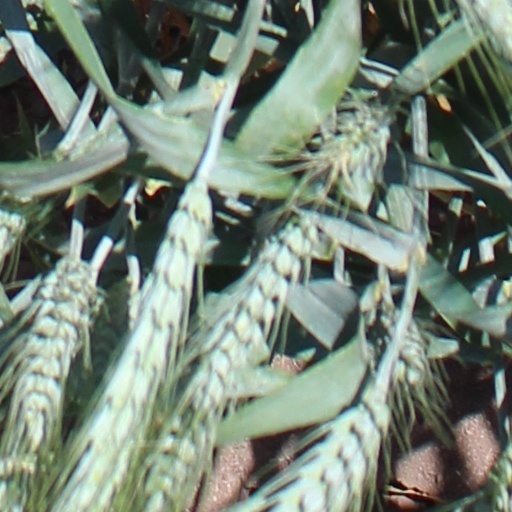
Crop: wheat